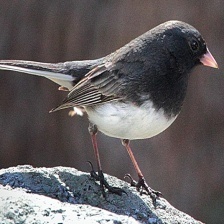
Species: DARK EYED JUNCO
Scientific name: JUNCO HYEMALIS